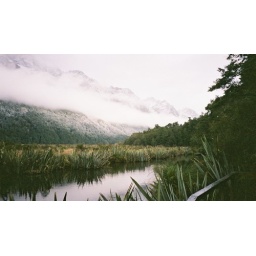
The long white cloud over Mirror Lakes